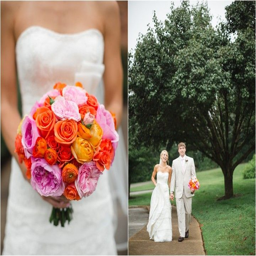
beautiful pink and orange wedding bouquet by person !